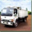
Label: truck